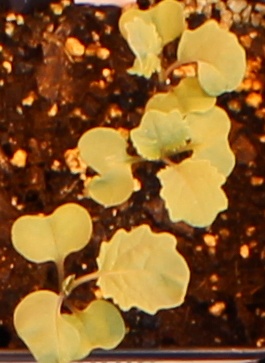
Label: Canola